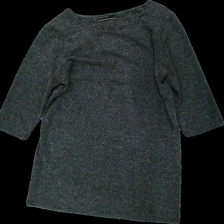
View: front
Type: Top
Category: Ladies
Brand: Soya/Soyaconcept
Colors: Grey
Material: 15% cotton 85% polyester
Cut: Regular
Size: L
Season: All
Damage location: top center
Damage 2 location: top center
Price range: 50-100
Recommended usage: Reuse
Description: grå tröja med trekvartsärmar